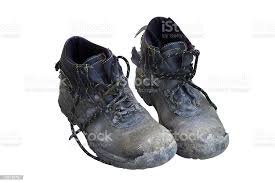
Waste category: shoes